Carole Lombard

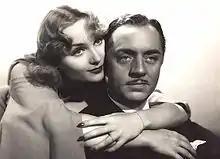
Lombard with her first husband, William Powell

The marriage to Powell increased Lombard's fame, while she continued to please critics with her work in "Up Pops the Devil" and "I Take this Woman" (both 1931). In reviews for the latter film, which co-starred Gary Cooper, several critics predicted that Lombard was set to become a major star. She went on to appear in five films throughout 1932. "No One Man" and "Sinners in the Sun" were not successful, but Edward Buzzell's romantic picture "Virtue" was well received. After featuring in the drama "No More Orchids", Lombard was cast as the wife of a con artist in "No Man of Her Own" with Clark Gable The film was a critical and commercial success, and Wes Gehring writes that it was "arguably Lombard's finest film appearance" to that point. It was the only picture that Gable and Lombard made together. There was no romantic interest at this time, however, as she recounted to Garson Kanin: "[we] did all kinds of hot love scenes ... and I never got any kind of tremble out of him at all".